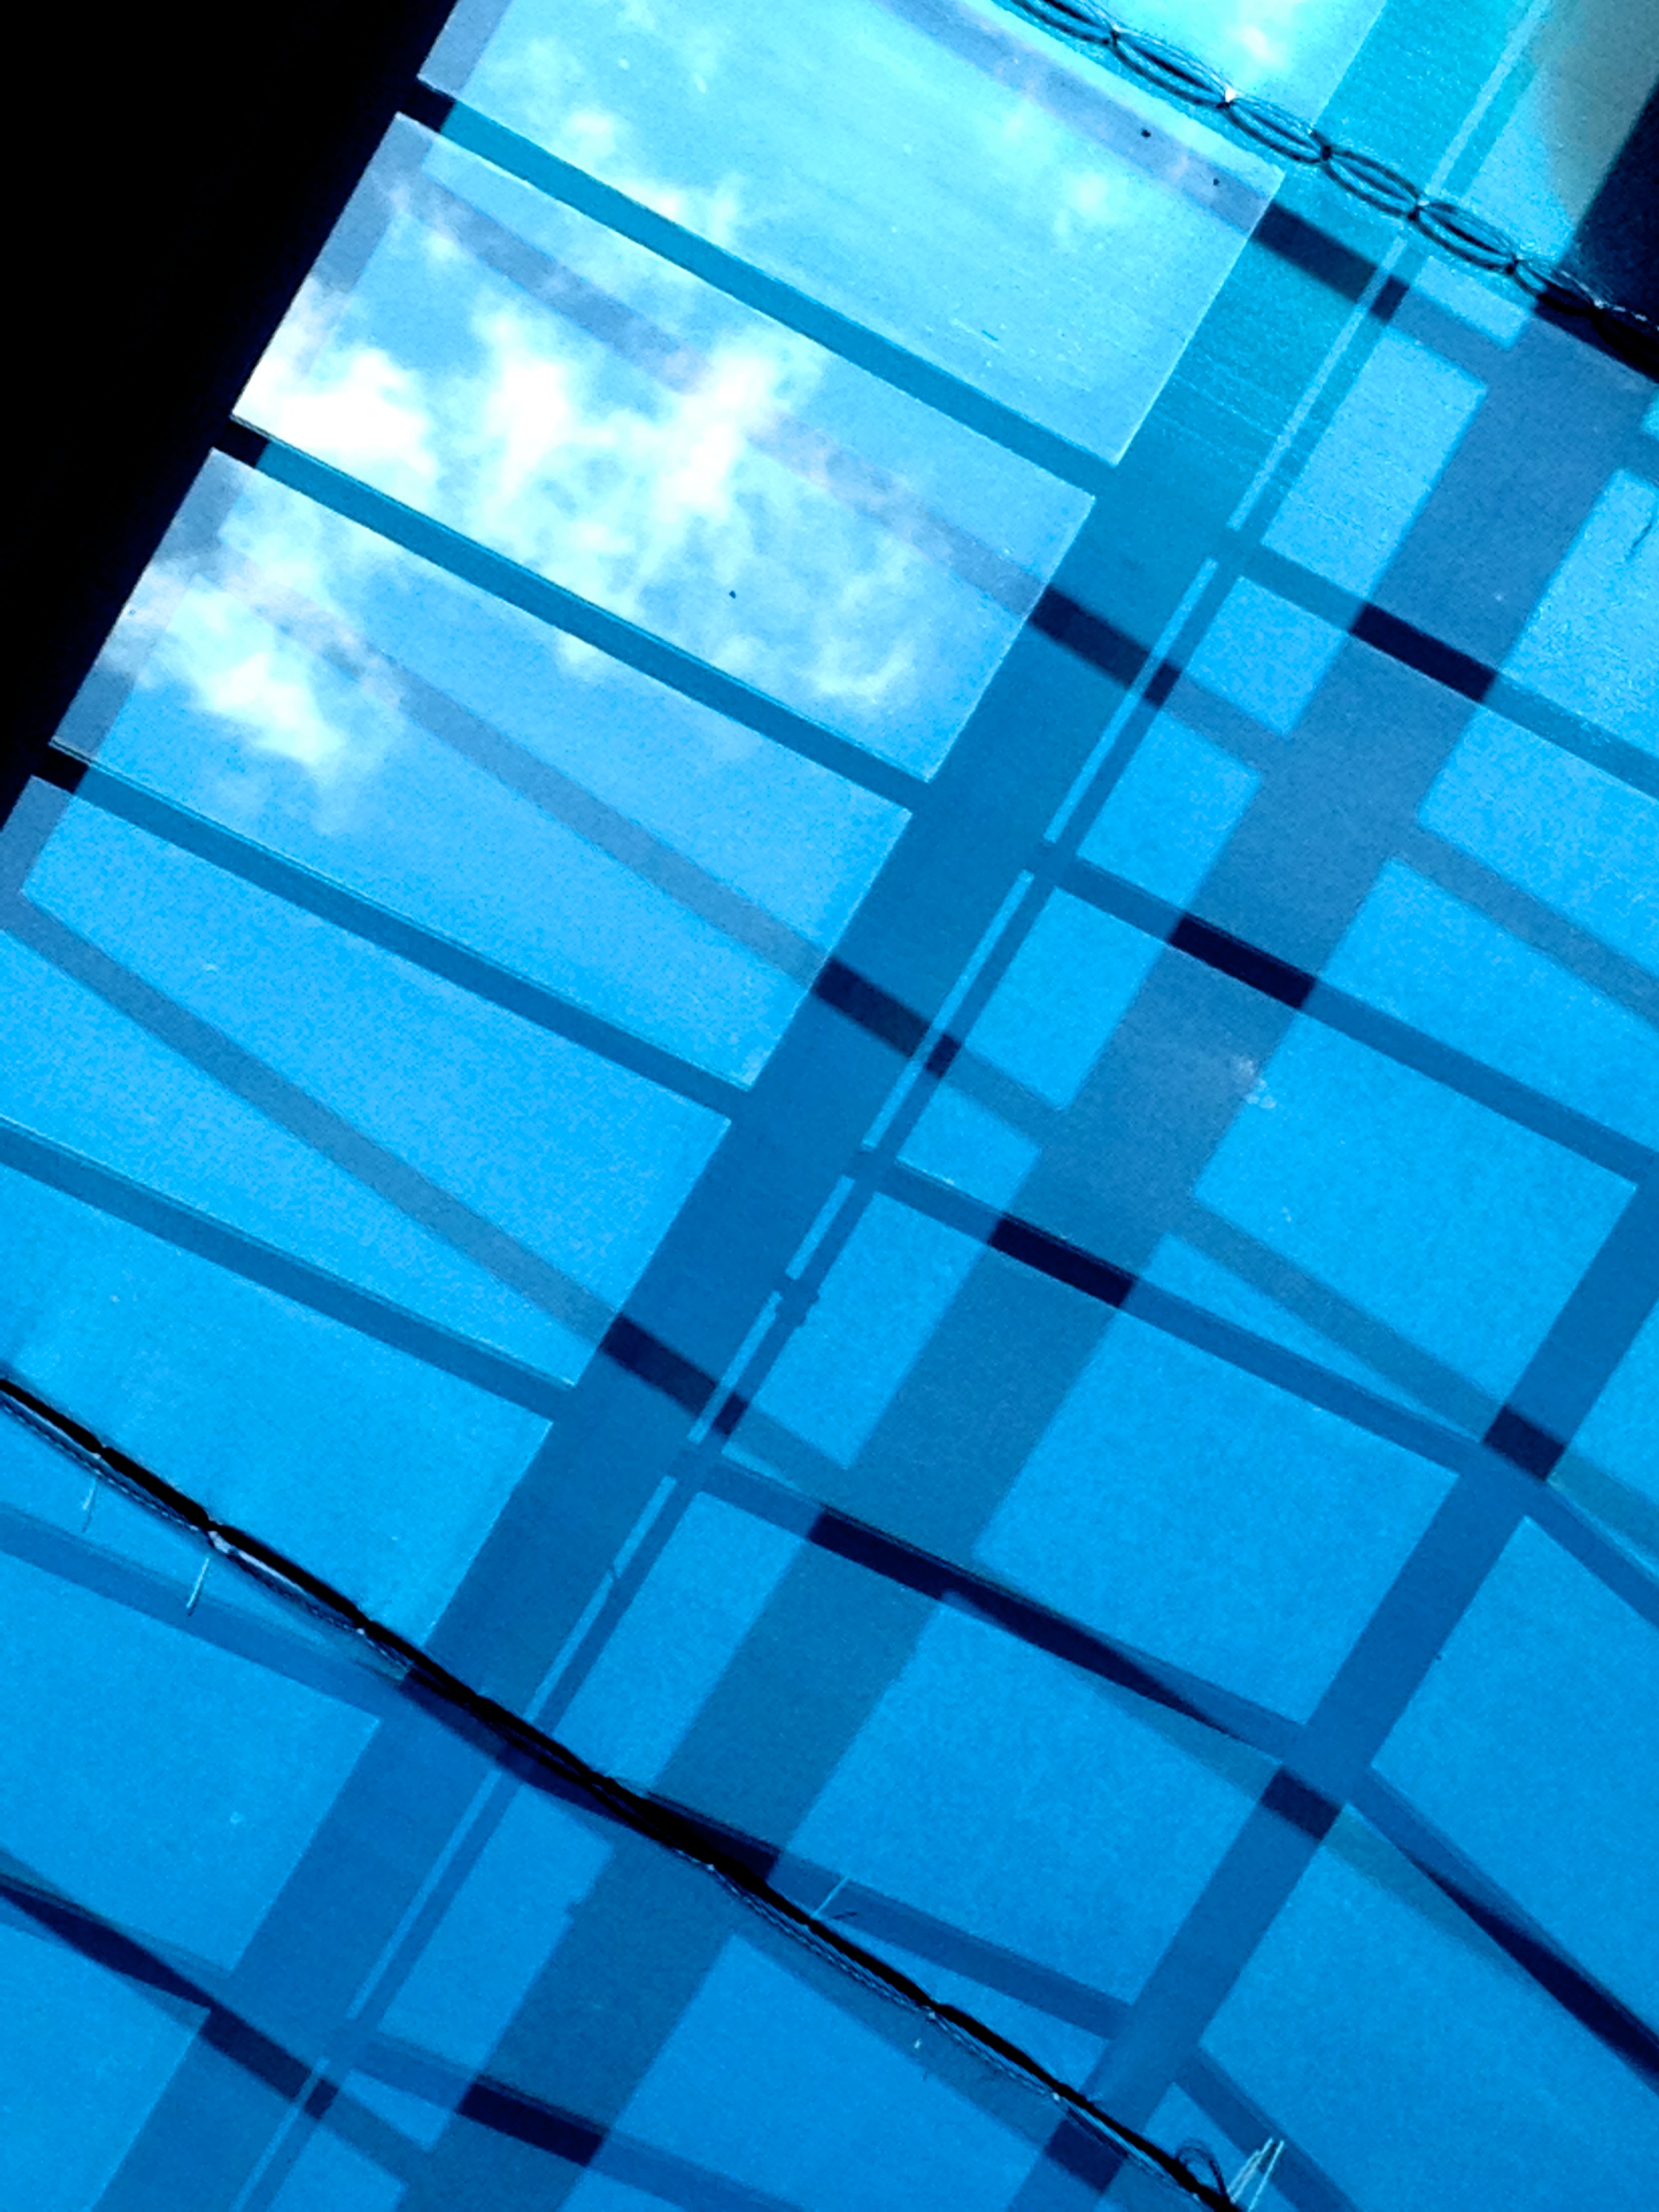
floor, window, glass, pattern, line, green, reflection, color, blue, circle, design, symmetry, shape, dailycreate, tdc150